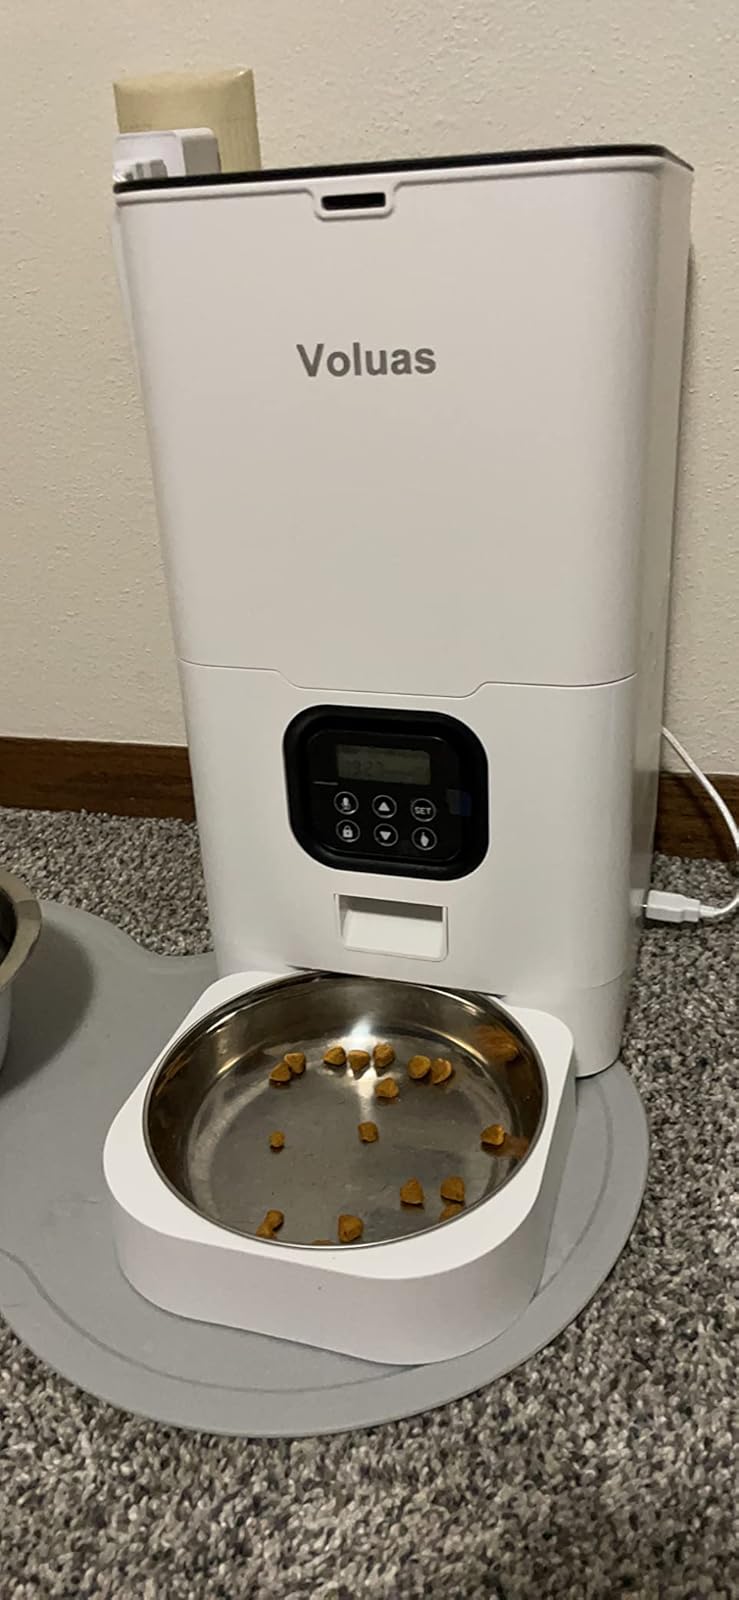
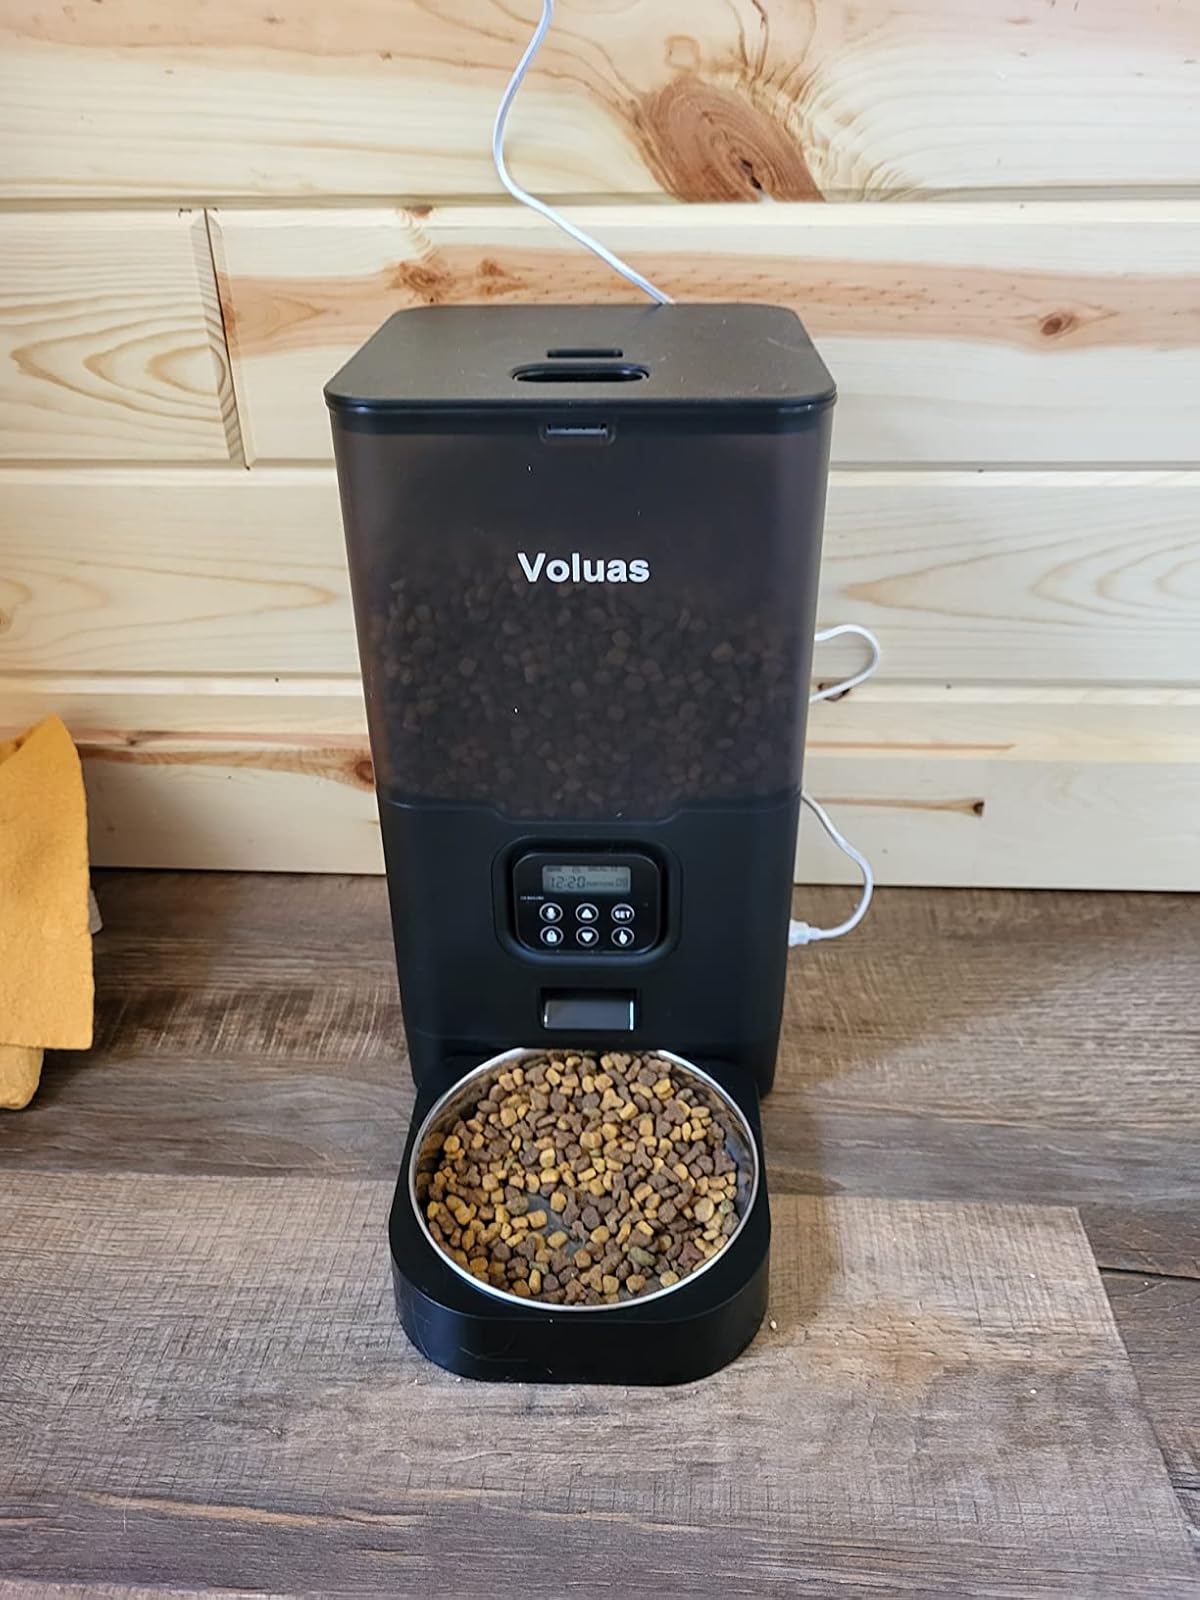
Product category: items_feeder
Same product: no